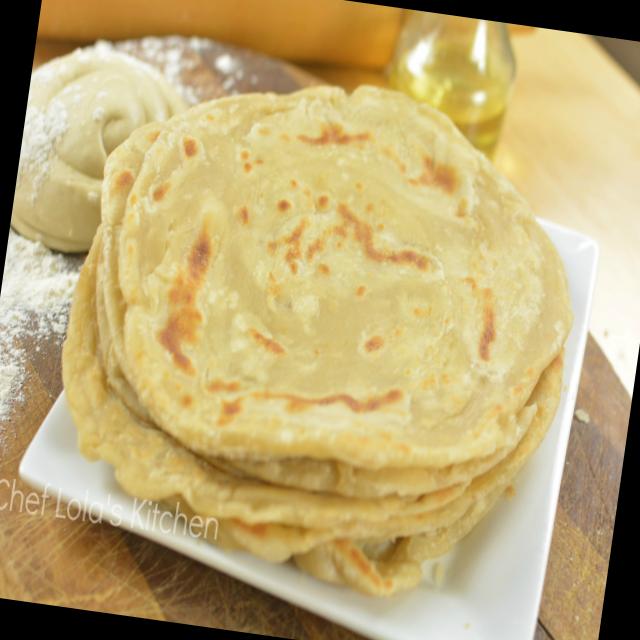
Dish: chapati